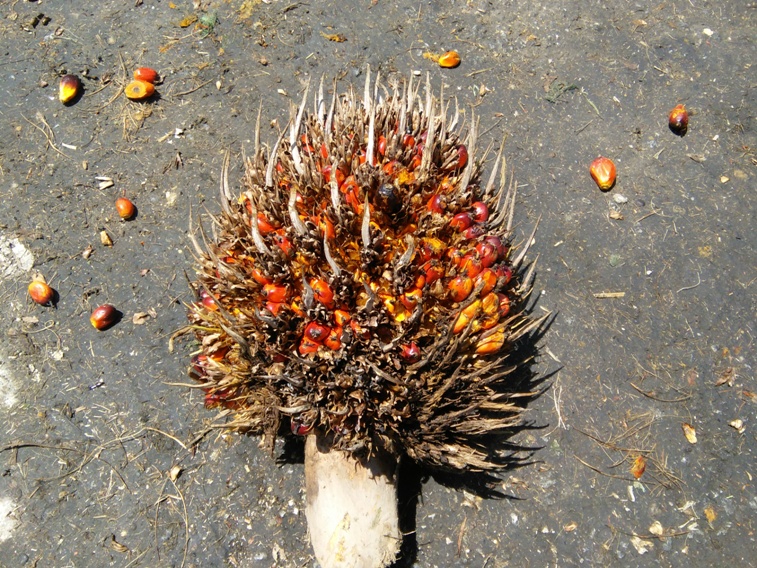
Ripeness: Ripe